Sasha (German singer)

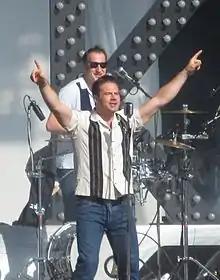
Sasha (foreground) performing as Dick Brave in 2012

During the following years, Sasha earned his money as a background singer for several artists, including virtual euro-dance projects "H.I.M" and "Sir Prize", whose singles "Lookin' Out 4 Luv" and "Don't Go Away" were released in German-speaking Europe, but led to short promotional tours in Tunisia. His contribution to German rapper Der Wolf's debut single "Gibt's doch gar nicht" however, scored him his first uncredited appearance on the German and Swiss Singles Charts in early 1997. Soon thereafter, Sasha was consulted to sing on "Walk on By", the début single of rapper "Young Deenay". The song became a top ten hit in Central Europe and resulted in a second collaboration, entitled "Wanna Be Your Lover", on which he received his first credited solo part and filmed a music video for.